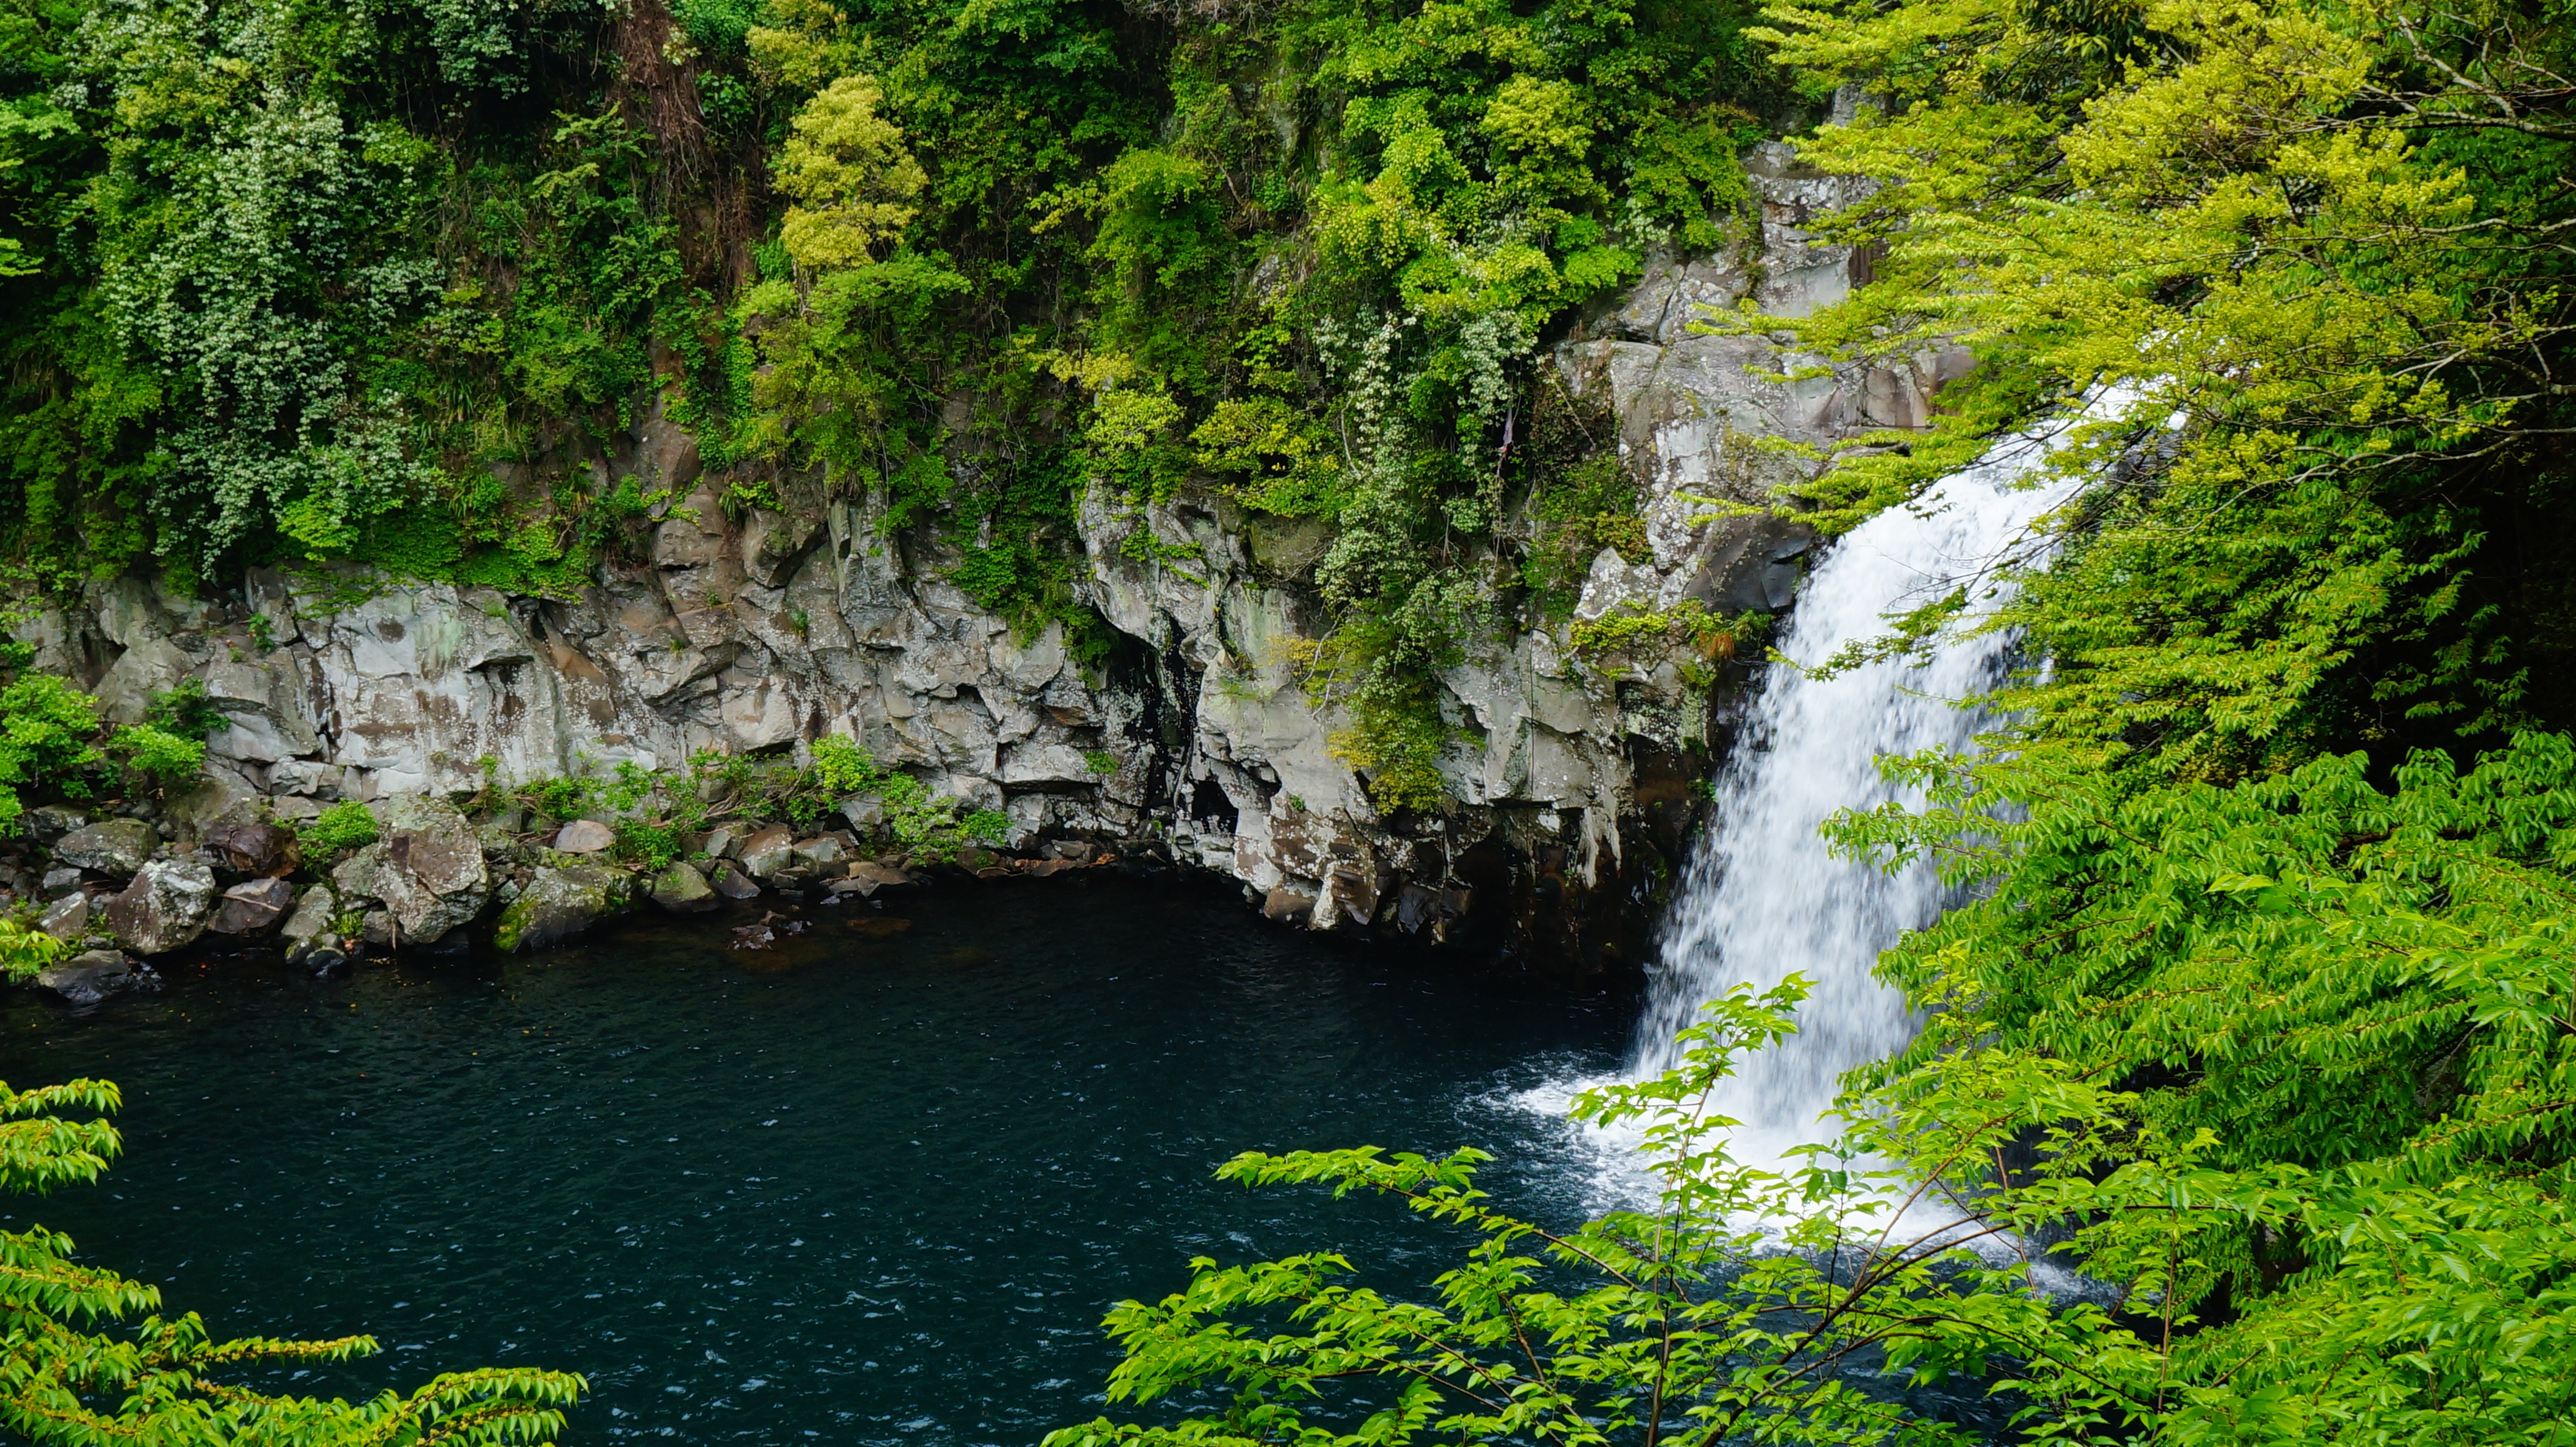
tree, water, nature, forest, waterfall, flower, river, stream, green, jungle, body of water, vegetation, rainforest, ravine, wasserfall, water feature, watercourse, landform, cheonjeyeon, jeju island falls cheonjeyeon, jeju cheonjeyeon falls, cheonjeyeon falls